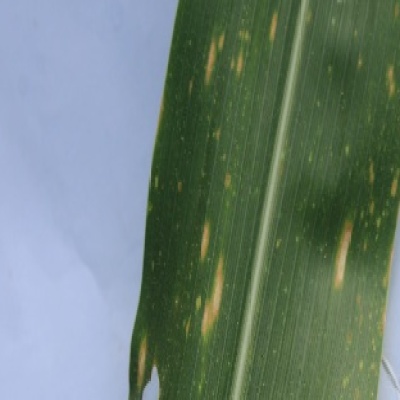
Label: Corn_(Maize)___Leaf_Spot